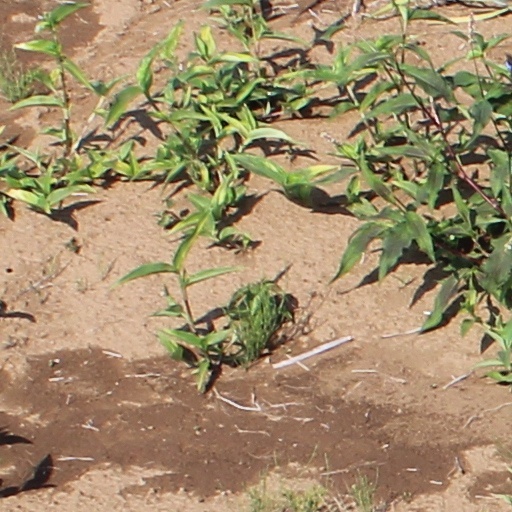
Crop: wheat